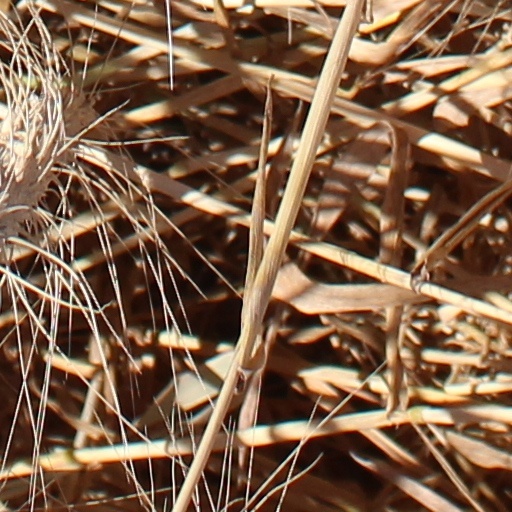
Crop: wheat